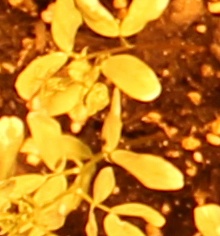
Label: Lentil